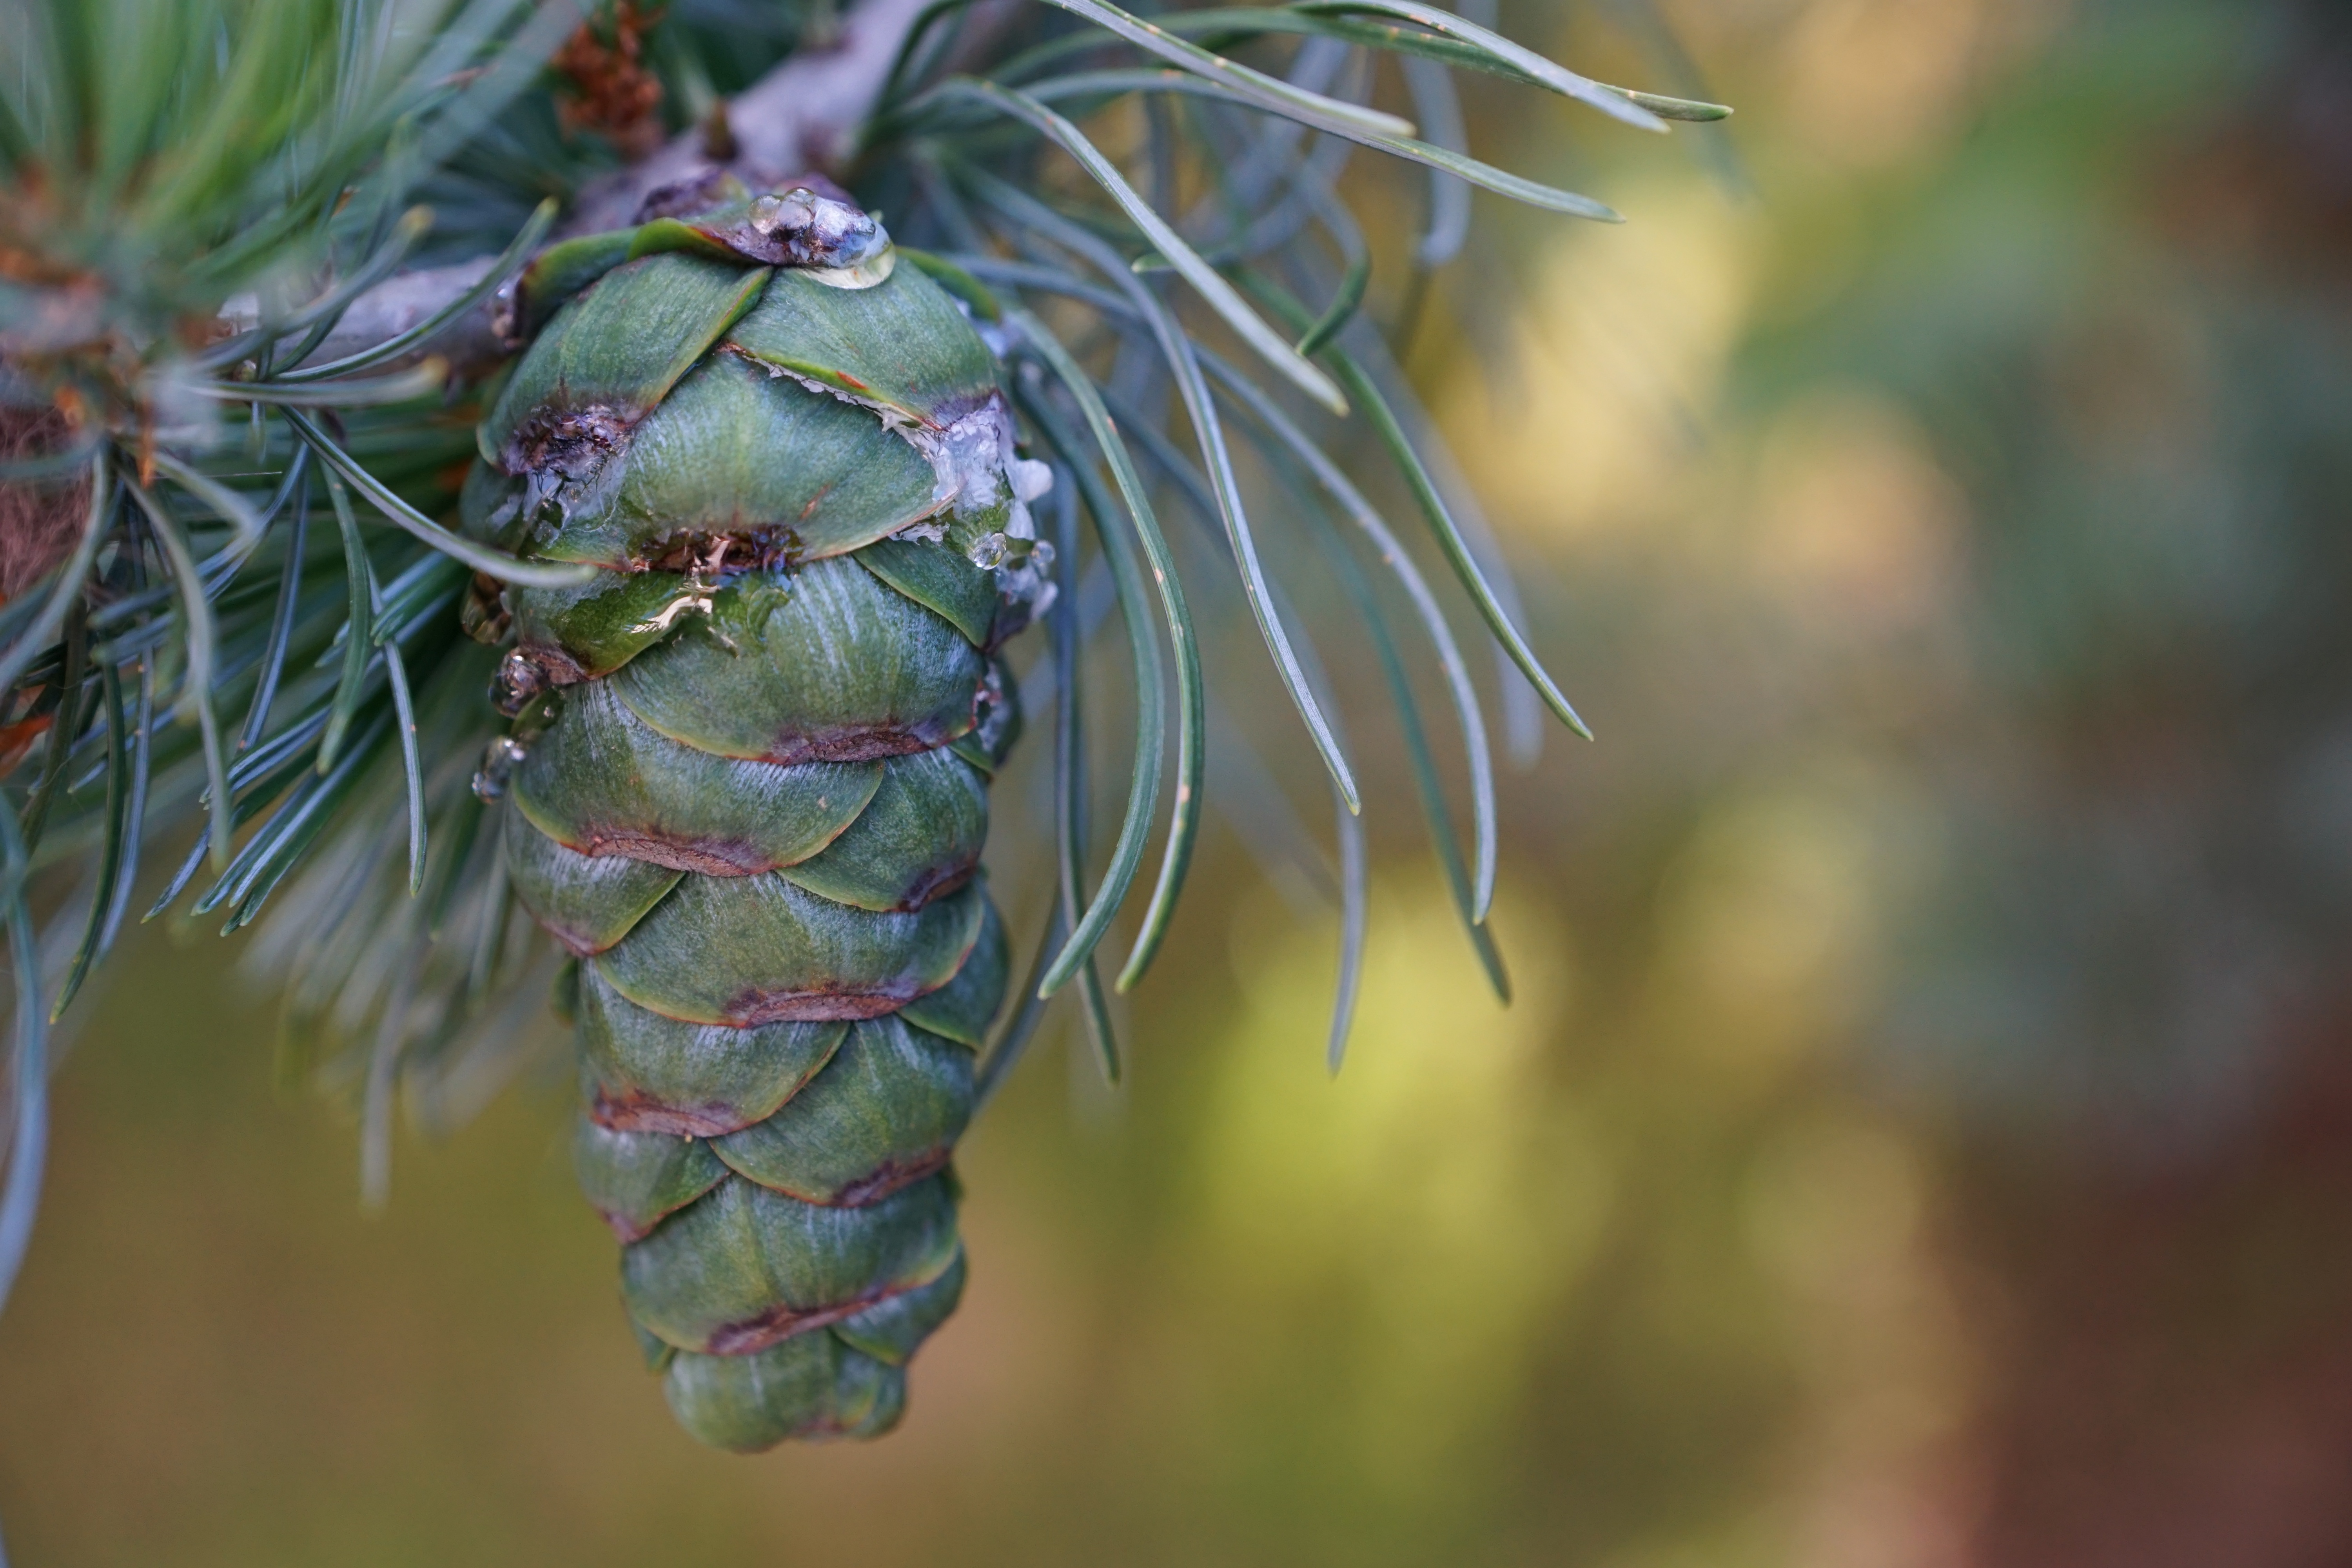
tree, nature, branch, plant, photography, leaf, flower, green, autumn, botany, flora, fauna, close up, tap, spruce, resin, macro photography, plant stem, woody plant, thorns spines and prickles